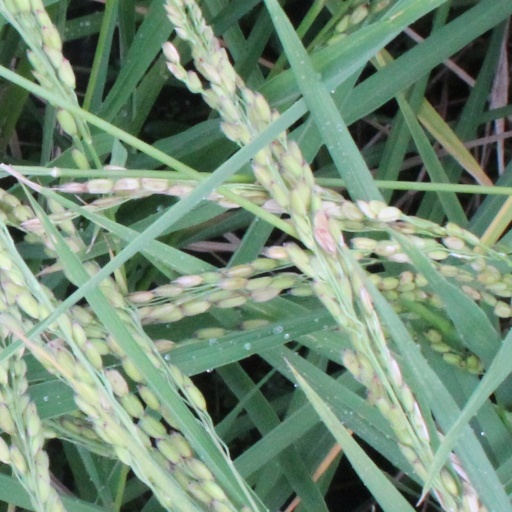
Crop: rice